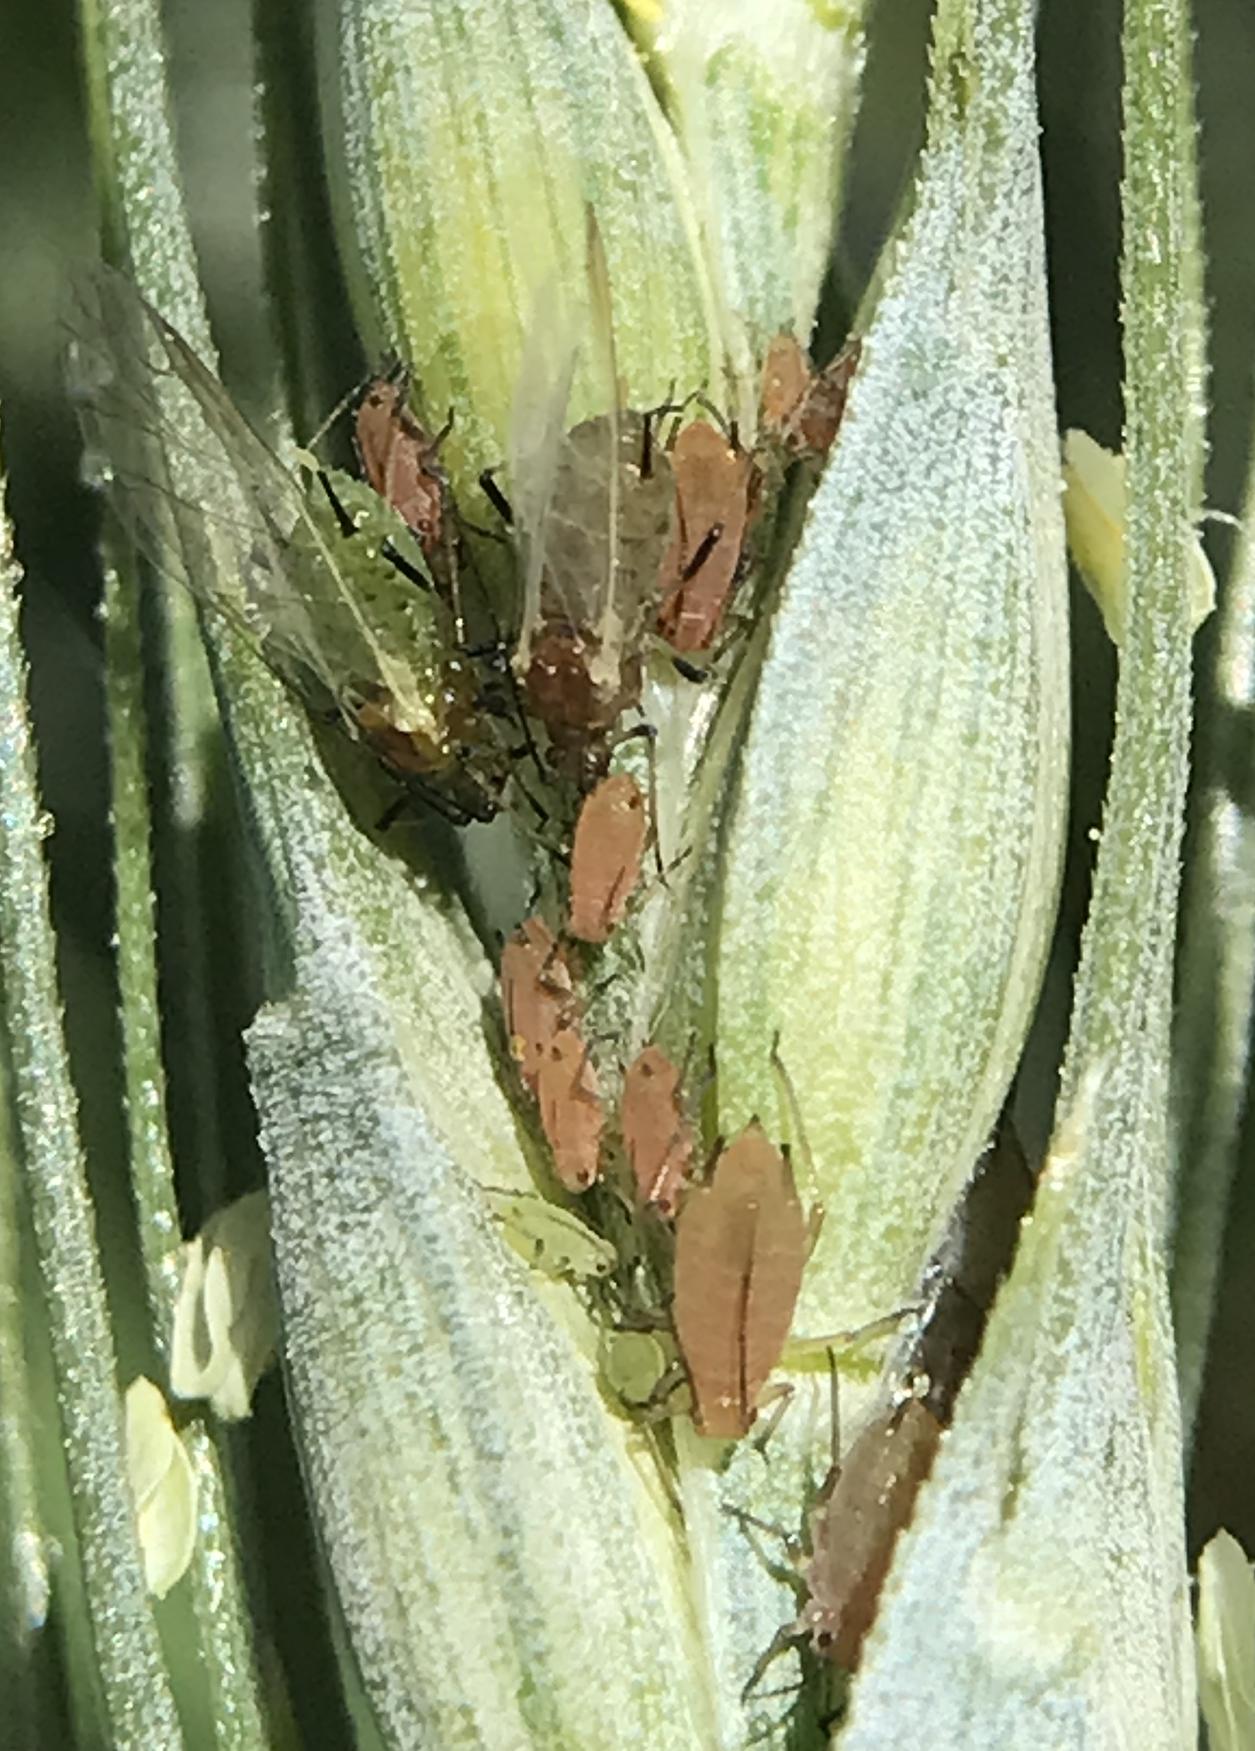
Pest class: english_grain_aphid